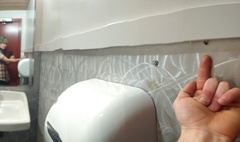
Species: Parasteatoda_tepidariorum